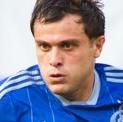
Age: 26